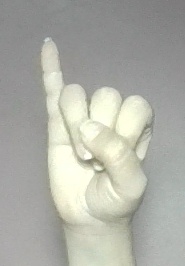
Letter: meem